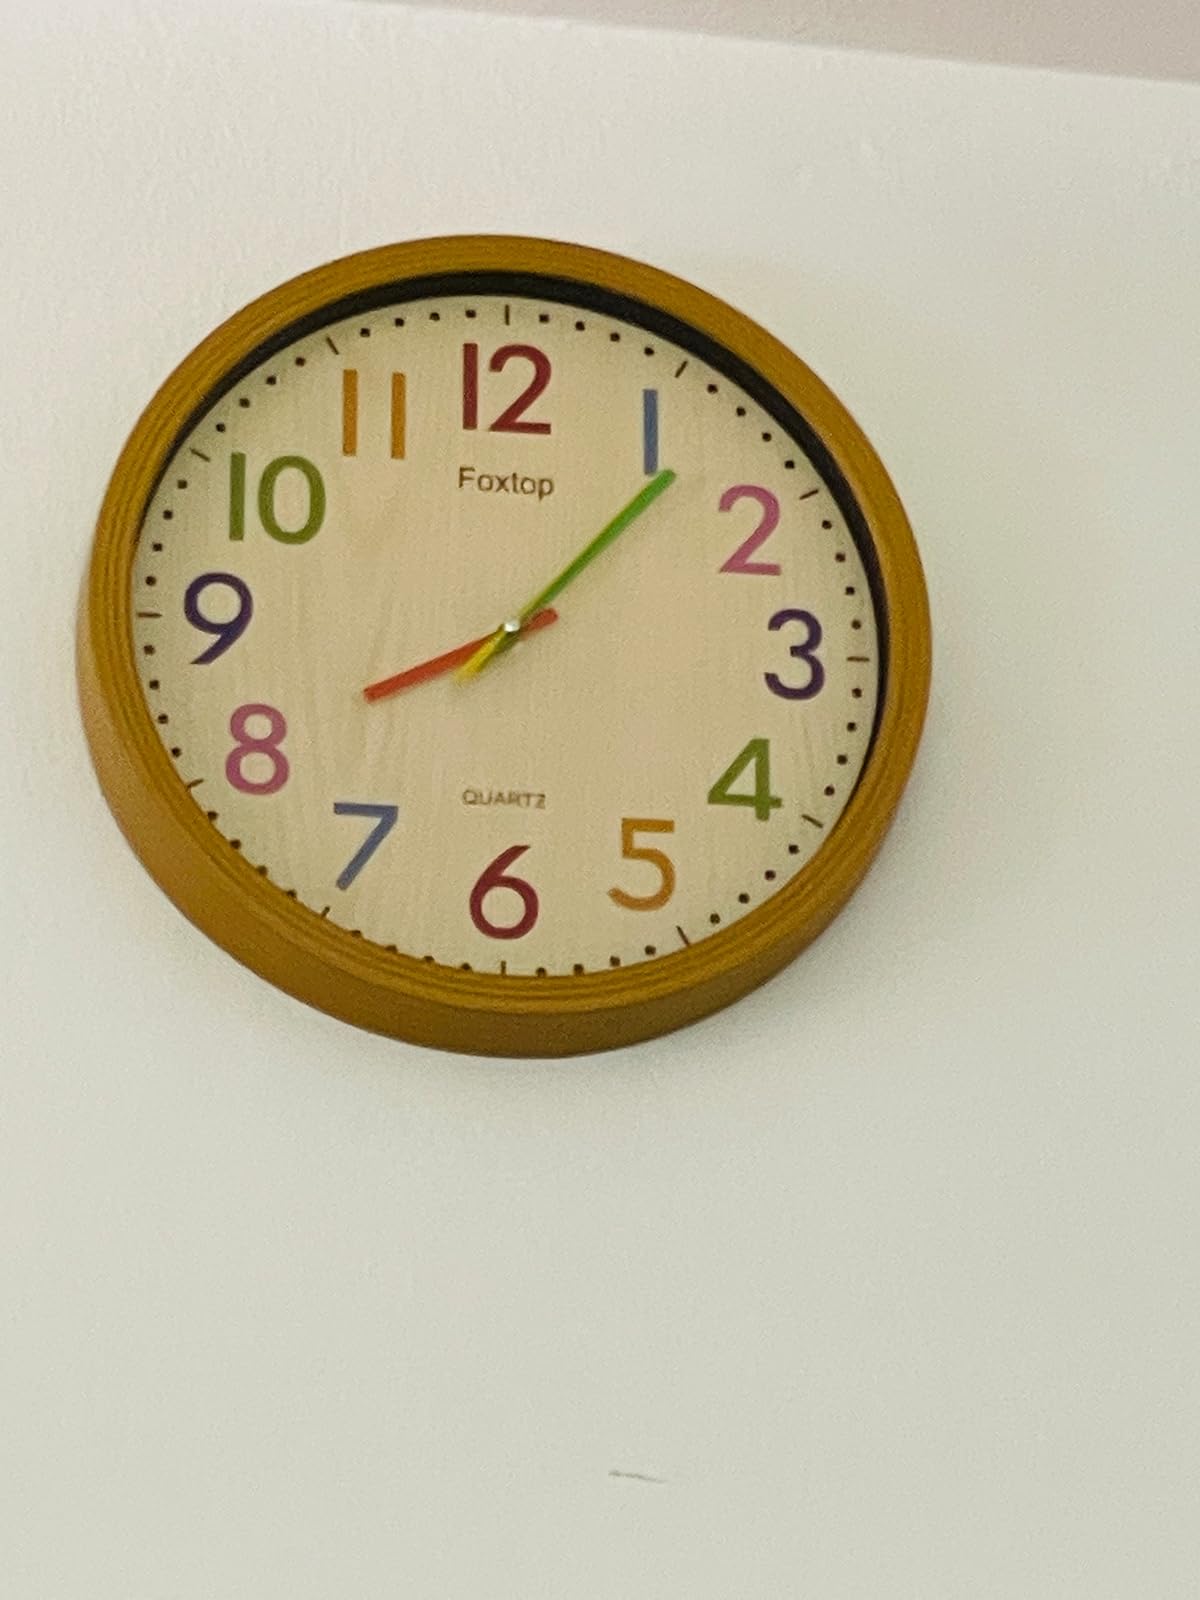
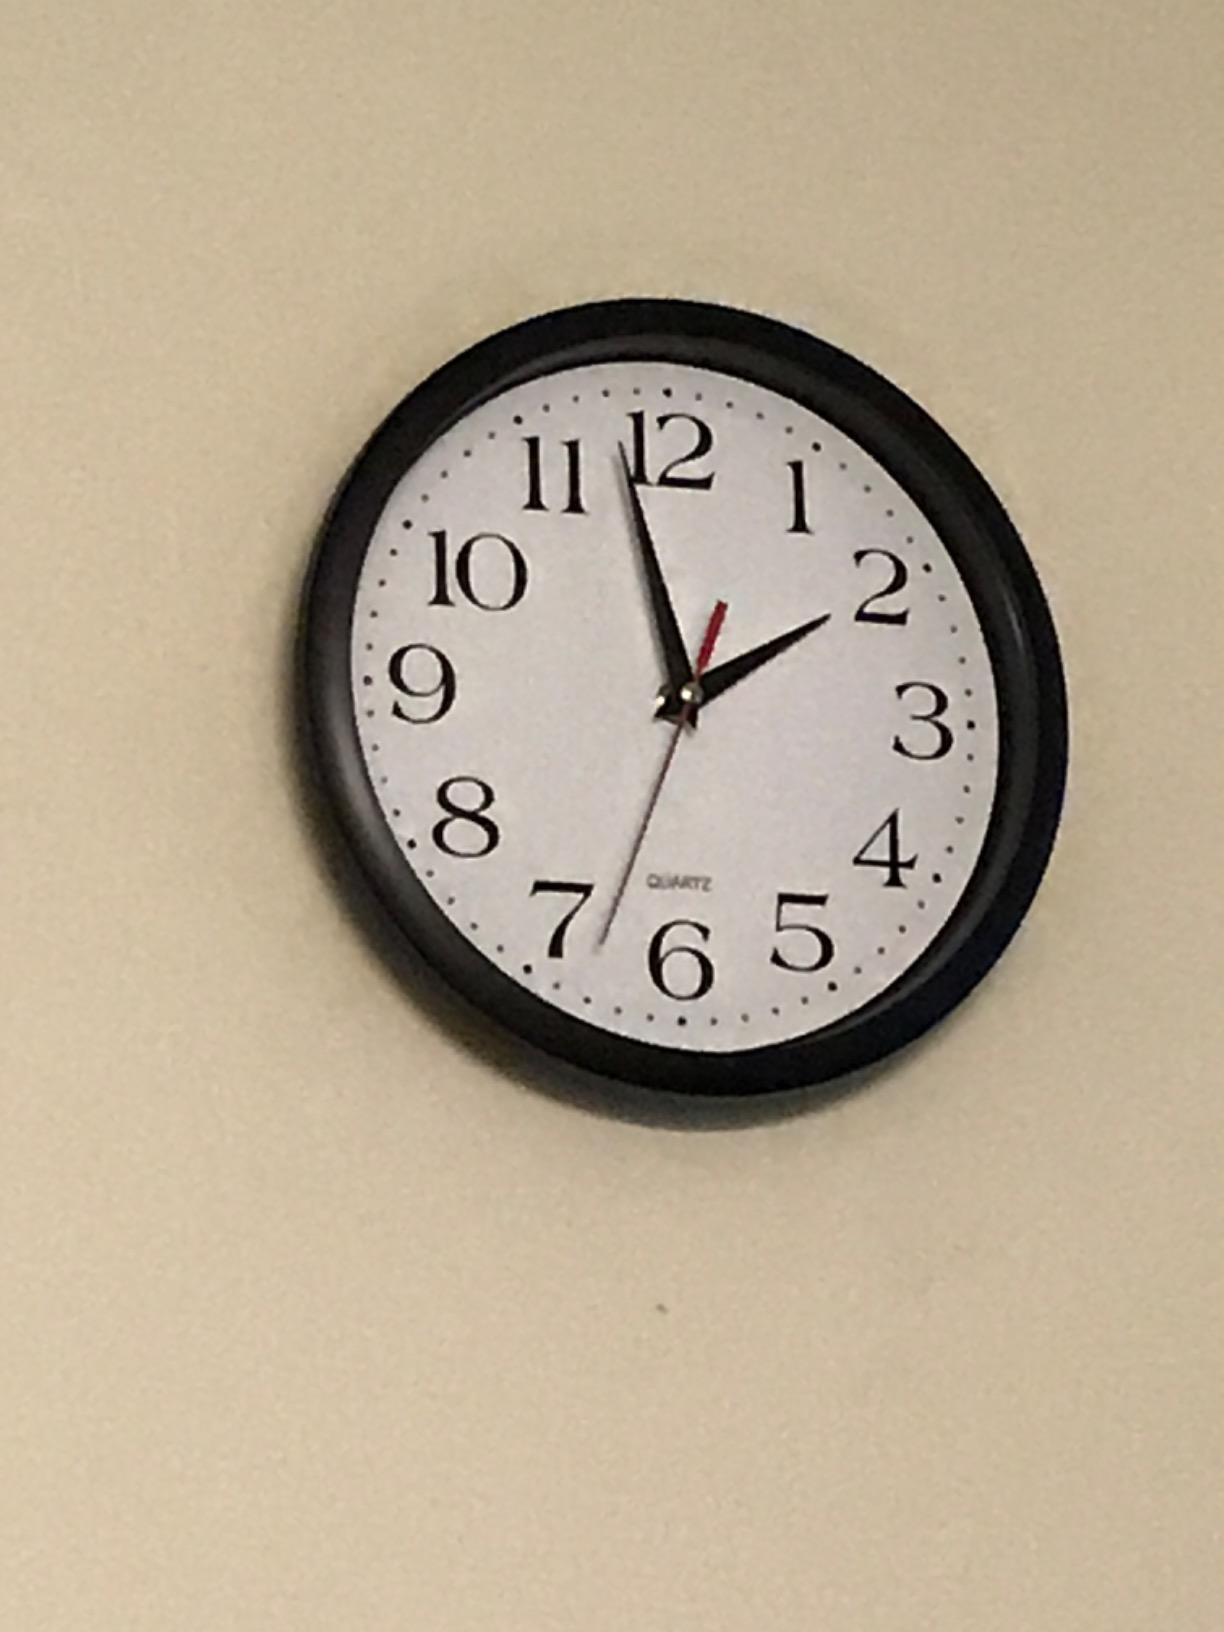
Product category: clock
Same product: no